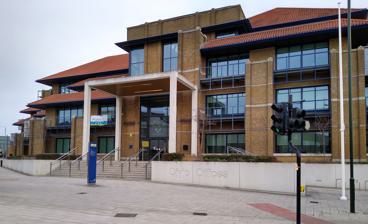
Building: Bexley Civic Offices
Country: United Kingdom
Year built: 1989
Municipal building in London, England Bexley Civic Offices Bexley Civic Offices Bexley Civic Offices Location within London Borough of Bexley General information Location Bexleyheath , London Coordinates 51°27′20″N 0°09′13″E / 51.4556°N 0.1537°E / 51.4556; 0.1537 Inaugurated 1989 Renovated 2014 Renovating team Architect(s) Bennetts Associates Renovating firm Mace The Bexley Civic Offices is a municipal facility in Watling Street, Bexleyheath , London. It is the headquarters of the Bexley London Borough Council . History The new Bexley Urban District Council established offices in an early 19th century building on the south side of the Broadway in Bexleyheath known as Oak House in 1903. After Bexley secured municipal borough status in 1932, Oak House remained the headquarters of the new Municipal Borough of Bexley until it was merged with the Municipal Borough of Erith to form the London Borough of Bexley with its new headquarters at Erith Town Hall in 1965. The new council only used Erith Town Hall briefly as it chose to demolish Oak House in 1979 to make way for purpose-built Civic Offices which opened on the same site on the south side of the Broadway in 1980. The facility at Watling Street, which was designed in the style of a pagoda and built as the head office of the Woolwich Building Society at a cost of £10.5 million, was officially opened by Princess Anne in 1989. Following Barclays ' acquisition of the building society in 2000 and a subsequent period of integration, the Watling Street building became vacant in 2005. Meanwhile, Bexley London Borough Council was seeking new facilities to replace its aging Civic Offices on the south side of the Broadway. The Watling Street building was refurbished by Mace at a cost of £21.4 million to a design by Bennetts Associates . The works included alterations to facilitate open plan working and also involved the construction of a new building at the rear of the site to accommodate a council chamber, a council member's area and public galleries. Some 1,300 council staff, who were previously based in four separate locations in the borough, moved into the new Bexley Civic Offices in May 2014. It was officially opened by the Mayor of London , Boris Johnson , in October 2014. In January 2021, during the COVID-19 pandemic , the civic offices were used as a site to carry out COVID-19 testing . Beginning in June, the offices were also used as a clinic to give out COVID-19 vaccines . References